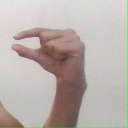
अक्षर: ग